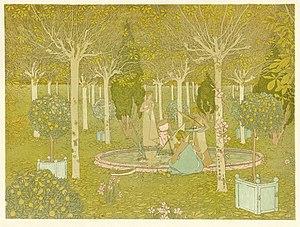
Gaston de Latenay, né à Toulouse le 5 avril 1859 et mort à Paris 16ᵉ le 12 juin 1945, est un peintre, aquarelliste et graveur français.